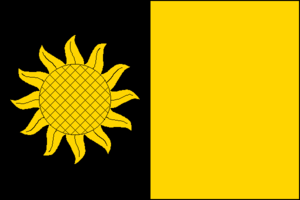
Stráž pod Ralskem est une ville du district de Česká Lípa, dans la région de Liberec, en Tchéquie. Sa population s'élevait à 3 989 habitants en 2018.